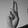
ASL letter: U